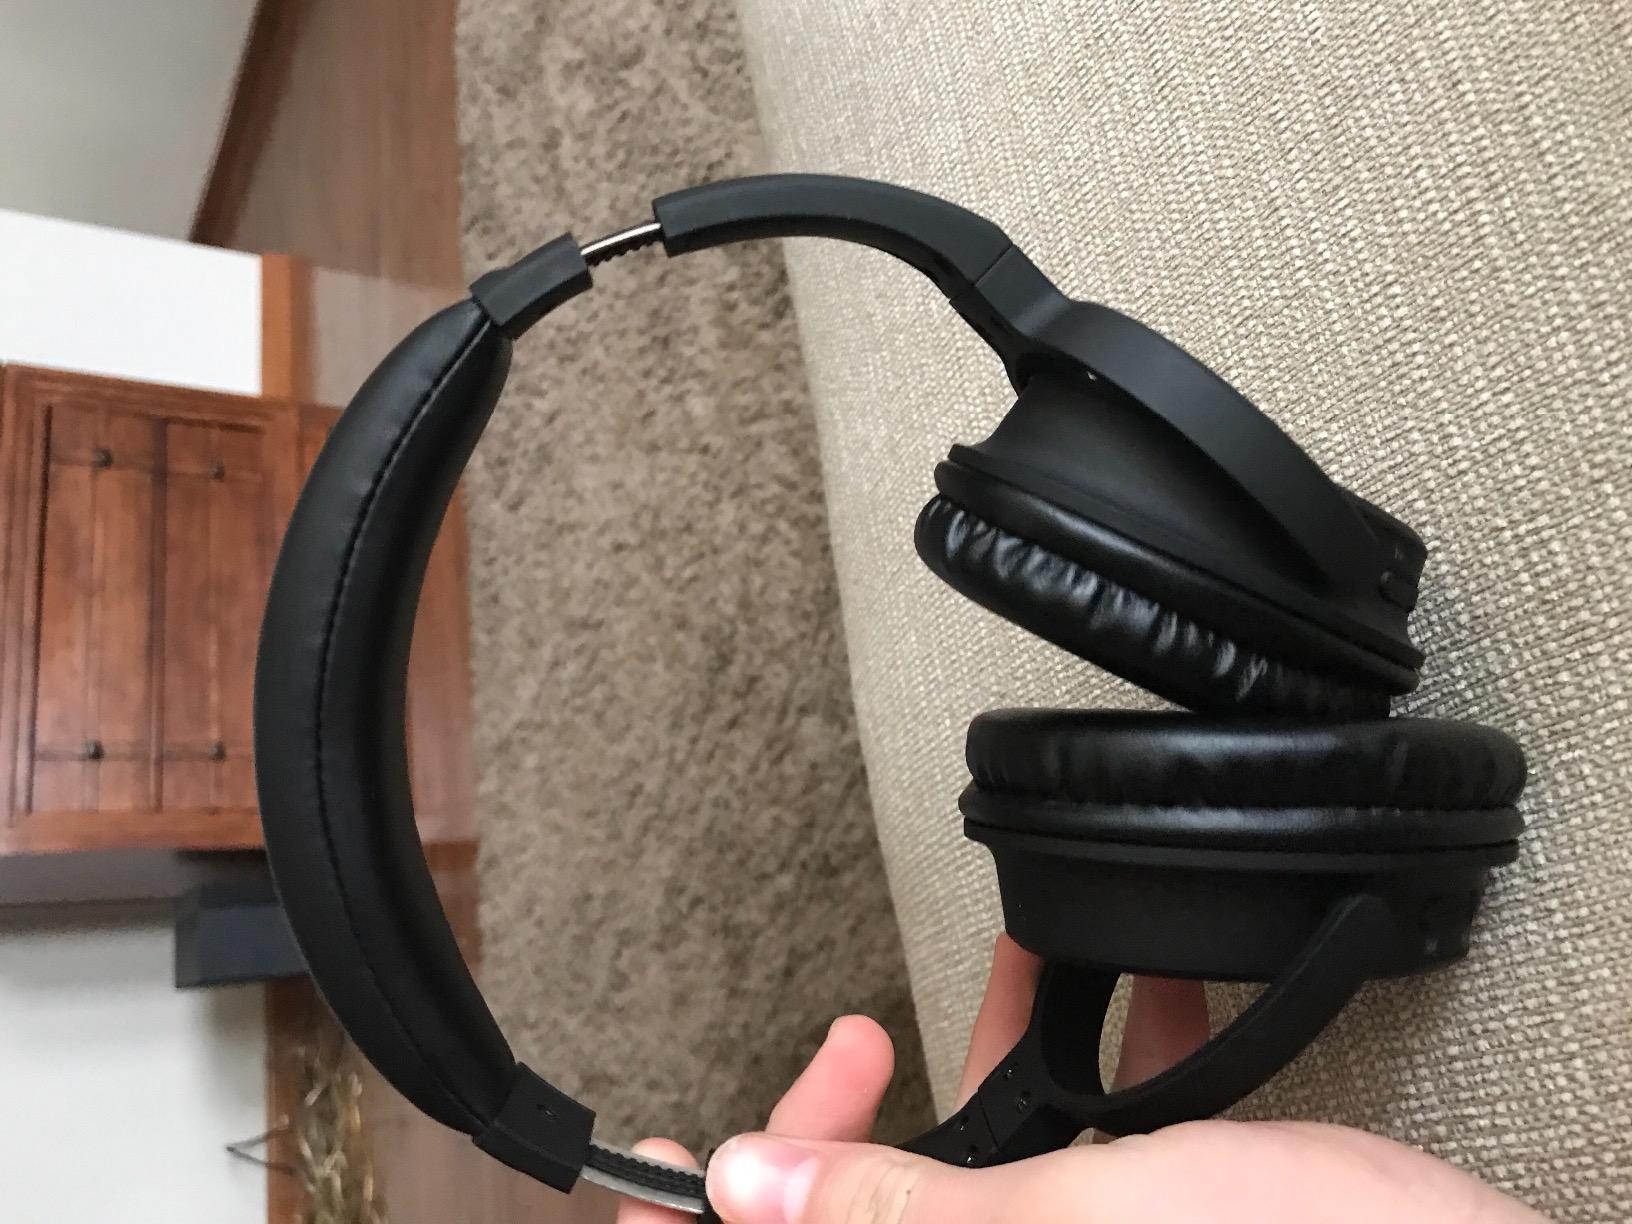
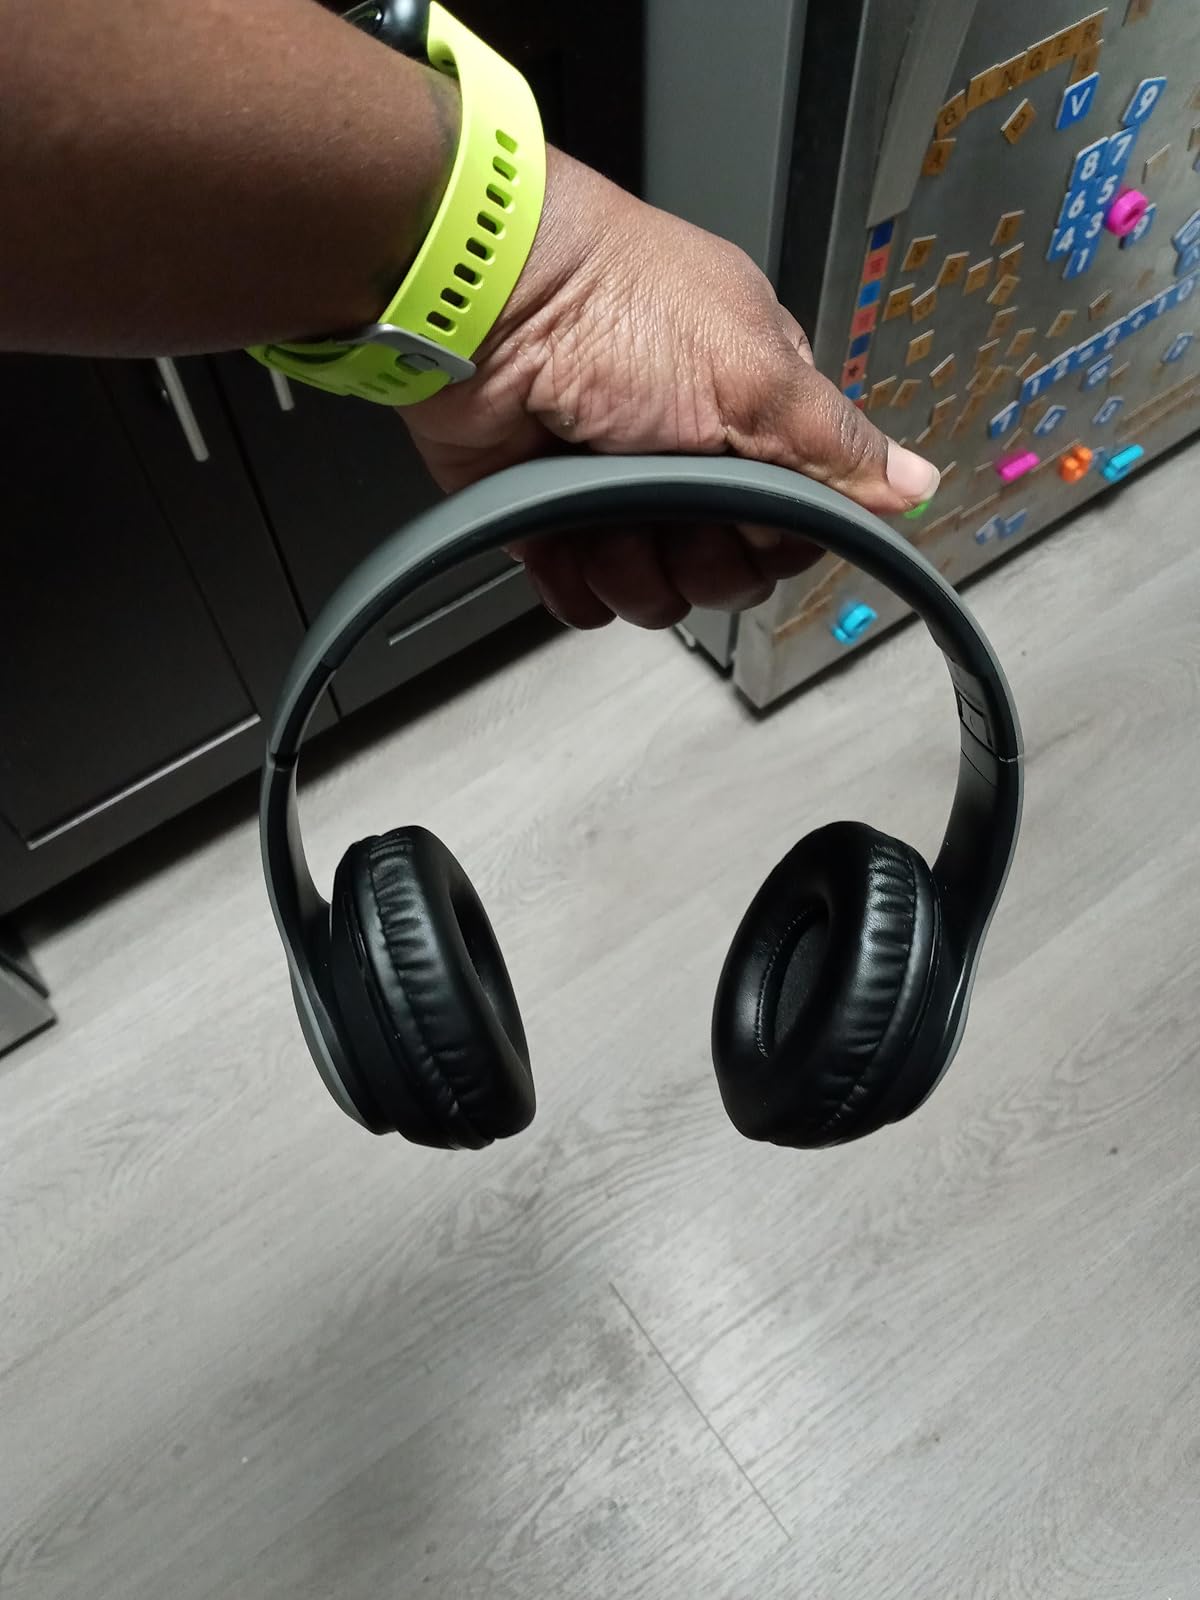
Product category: headphones
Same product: no